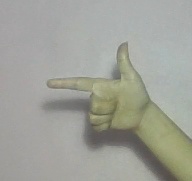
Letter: yaa